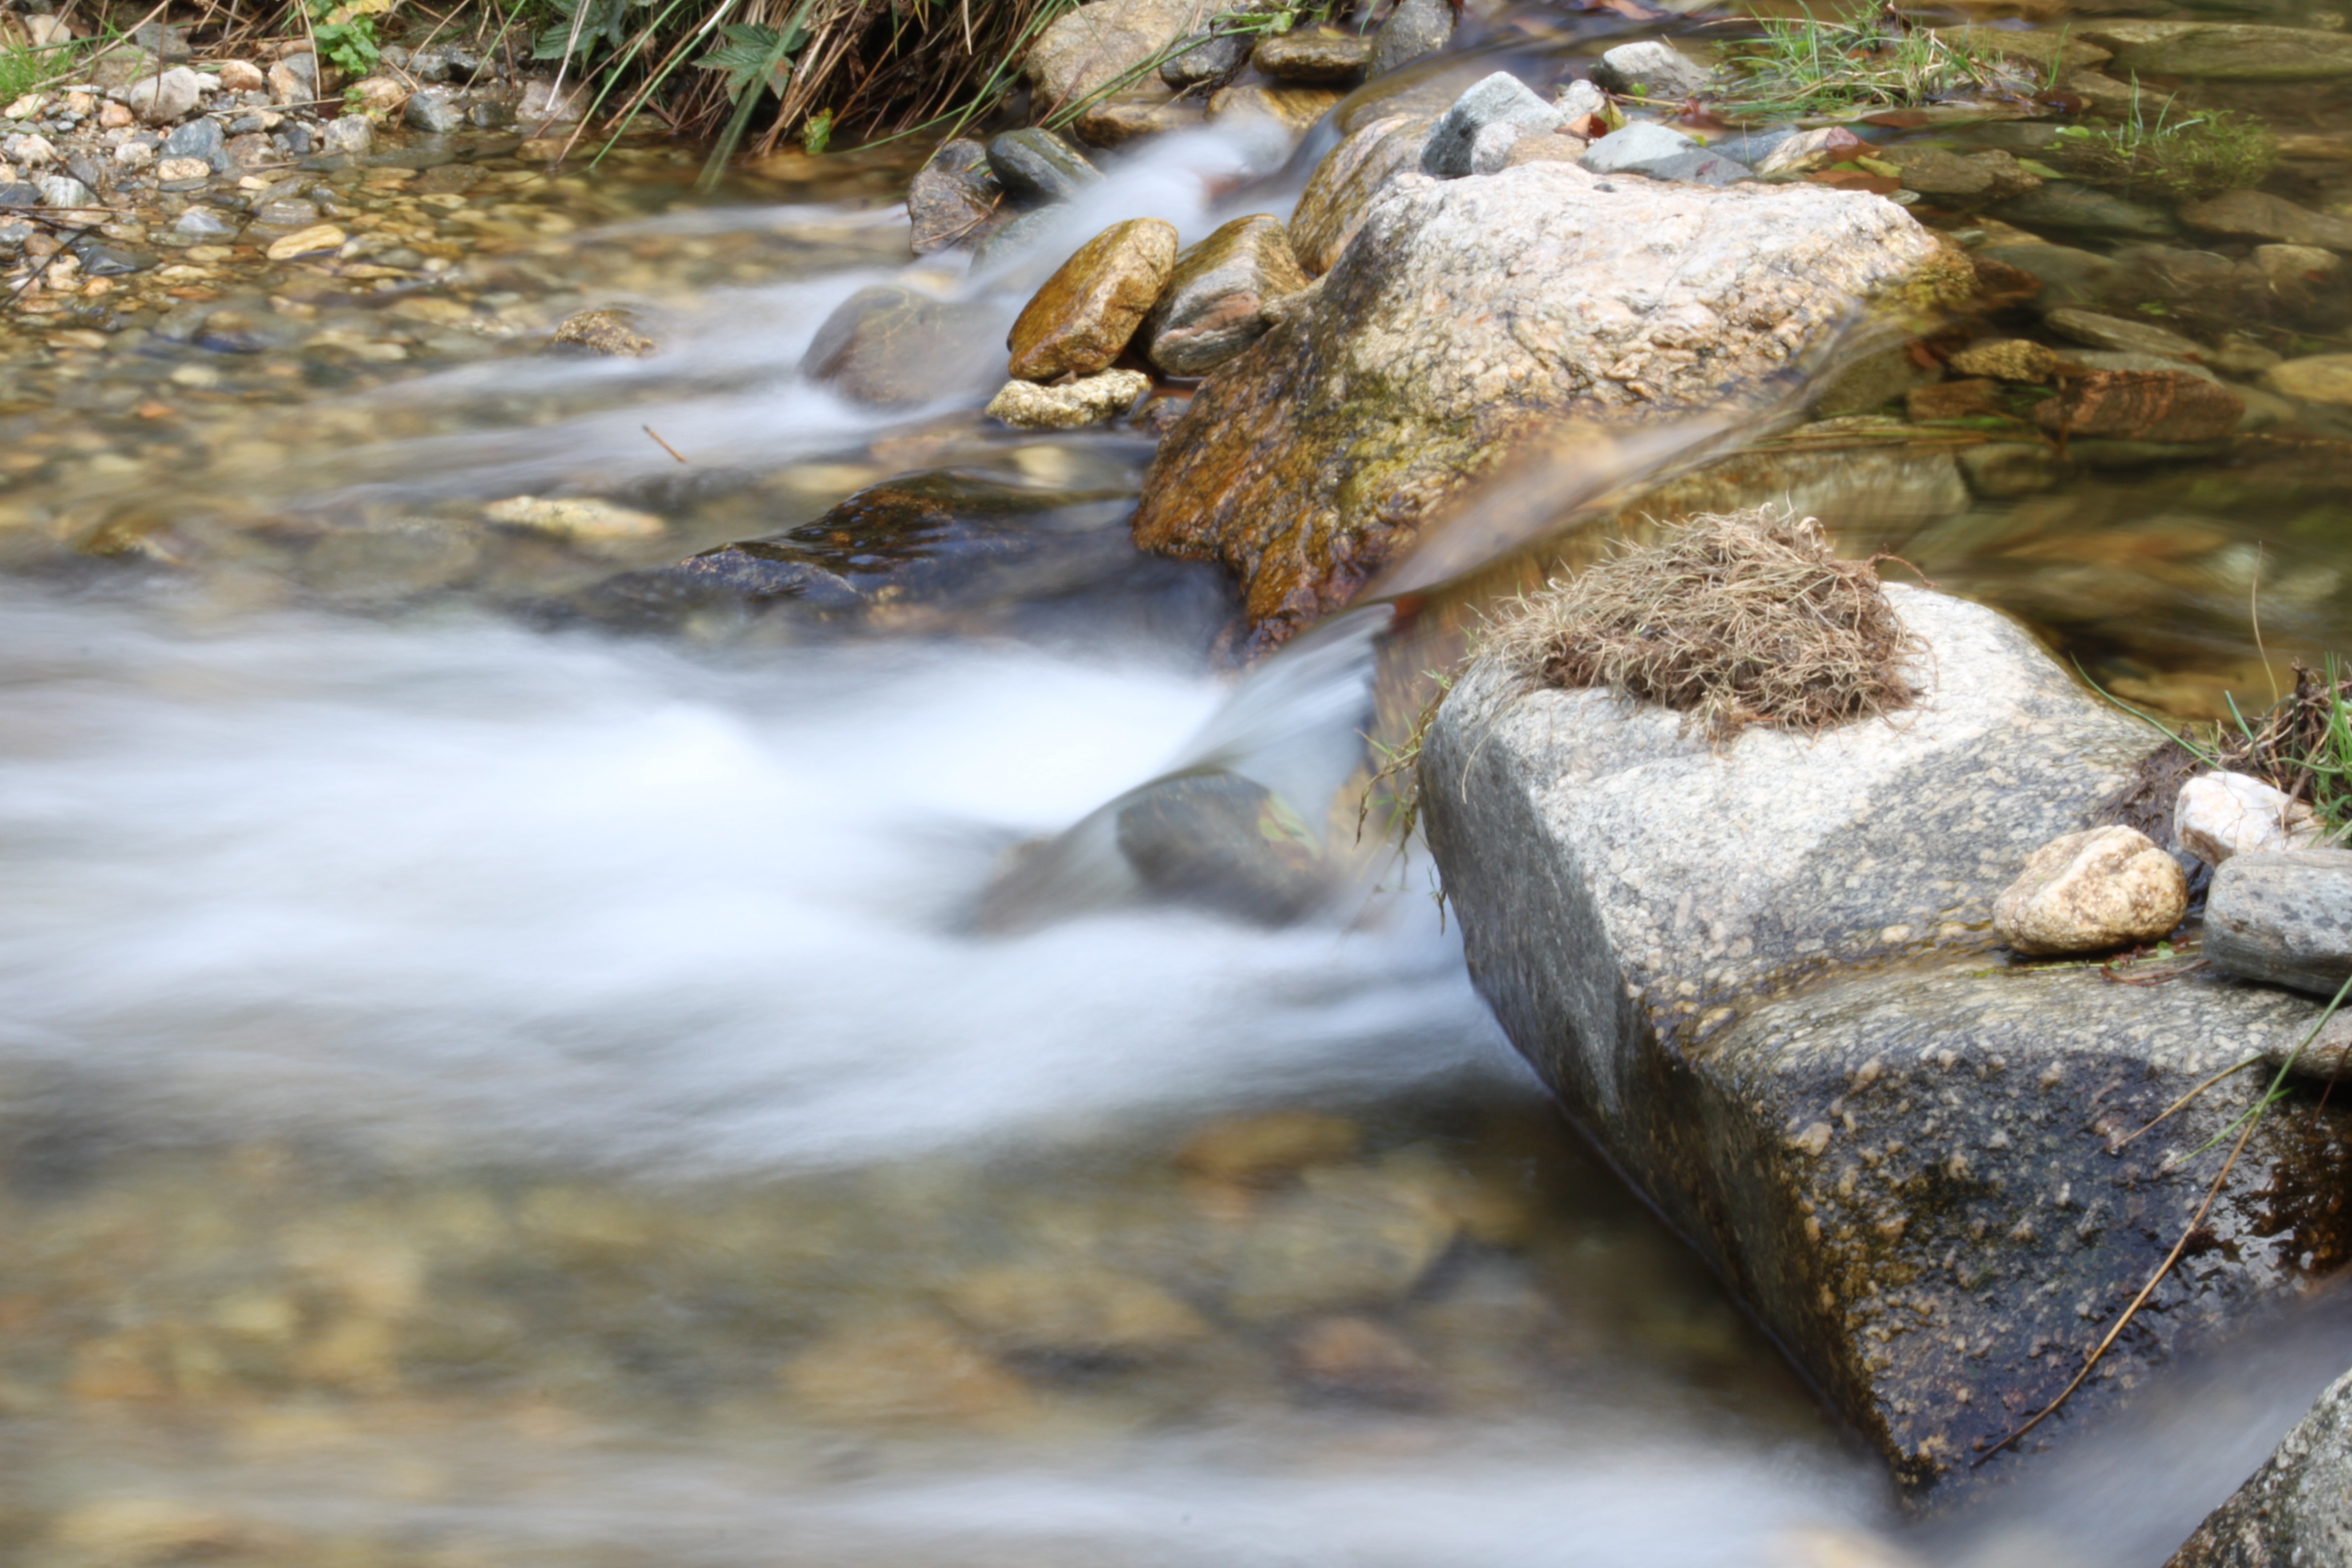
landscape, tree, water, nature, grass, rock, creek, river, stream, rapid, body of water, stones, bank, boulder, arroyo, bach, tributary, waters, water feature, watercourse, stream bed, water resources, fluvial landforms of streams, mineral spring